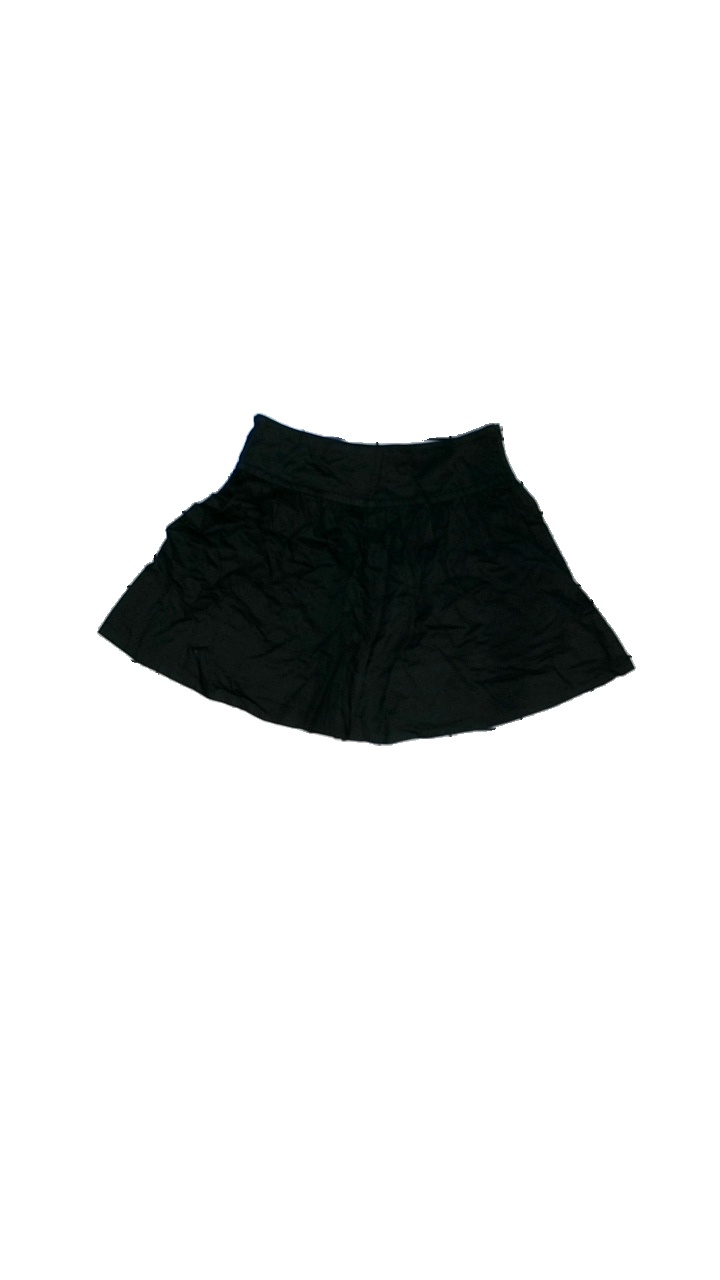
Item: Skirt (Ladies)
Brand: Indiska
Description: svart kjol
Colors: Black
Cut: Regular
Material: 100% cotton
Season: All
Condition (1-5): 5
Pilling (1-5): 5
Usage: Reuse
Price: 50-100